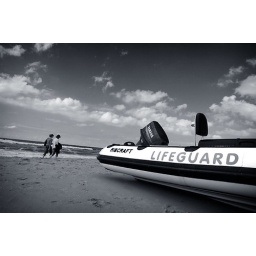
Lifeguard trainees left behind their boat on Scheveningen's south beach while training in the surf.